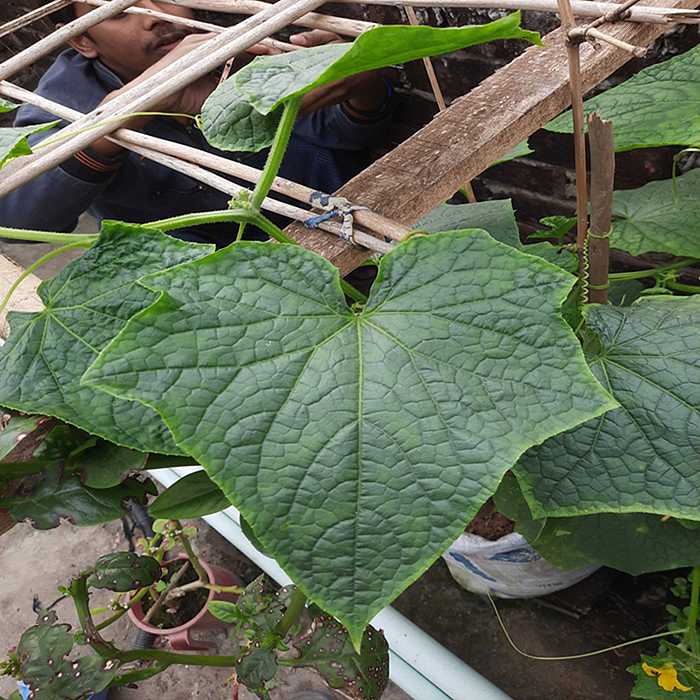
Plant: Cucumber
Label: Fresh leaf